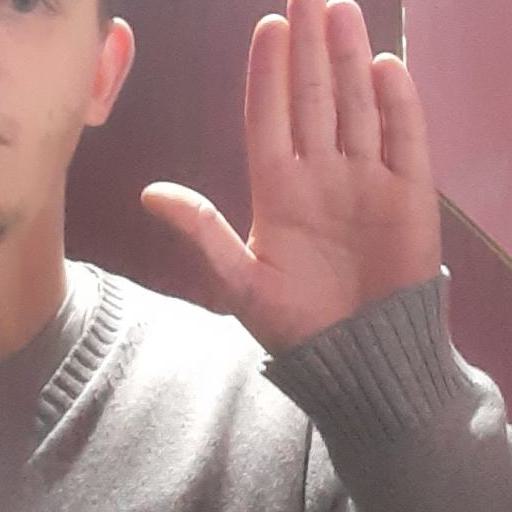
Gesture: stop